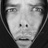
Emotion: sad